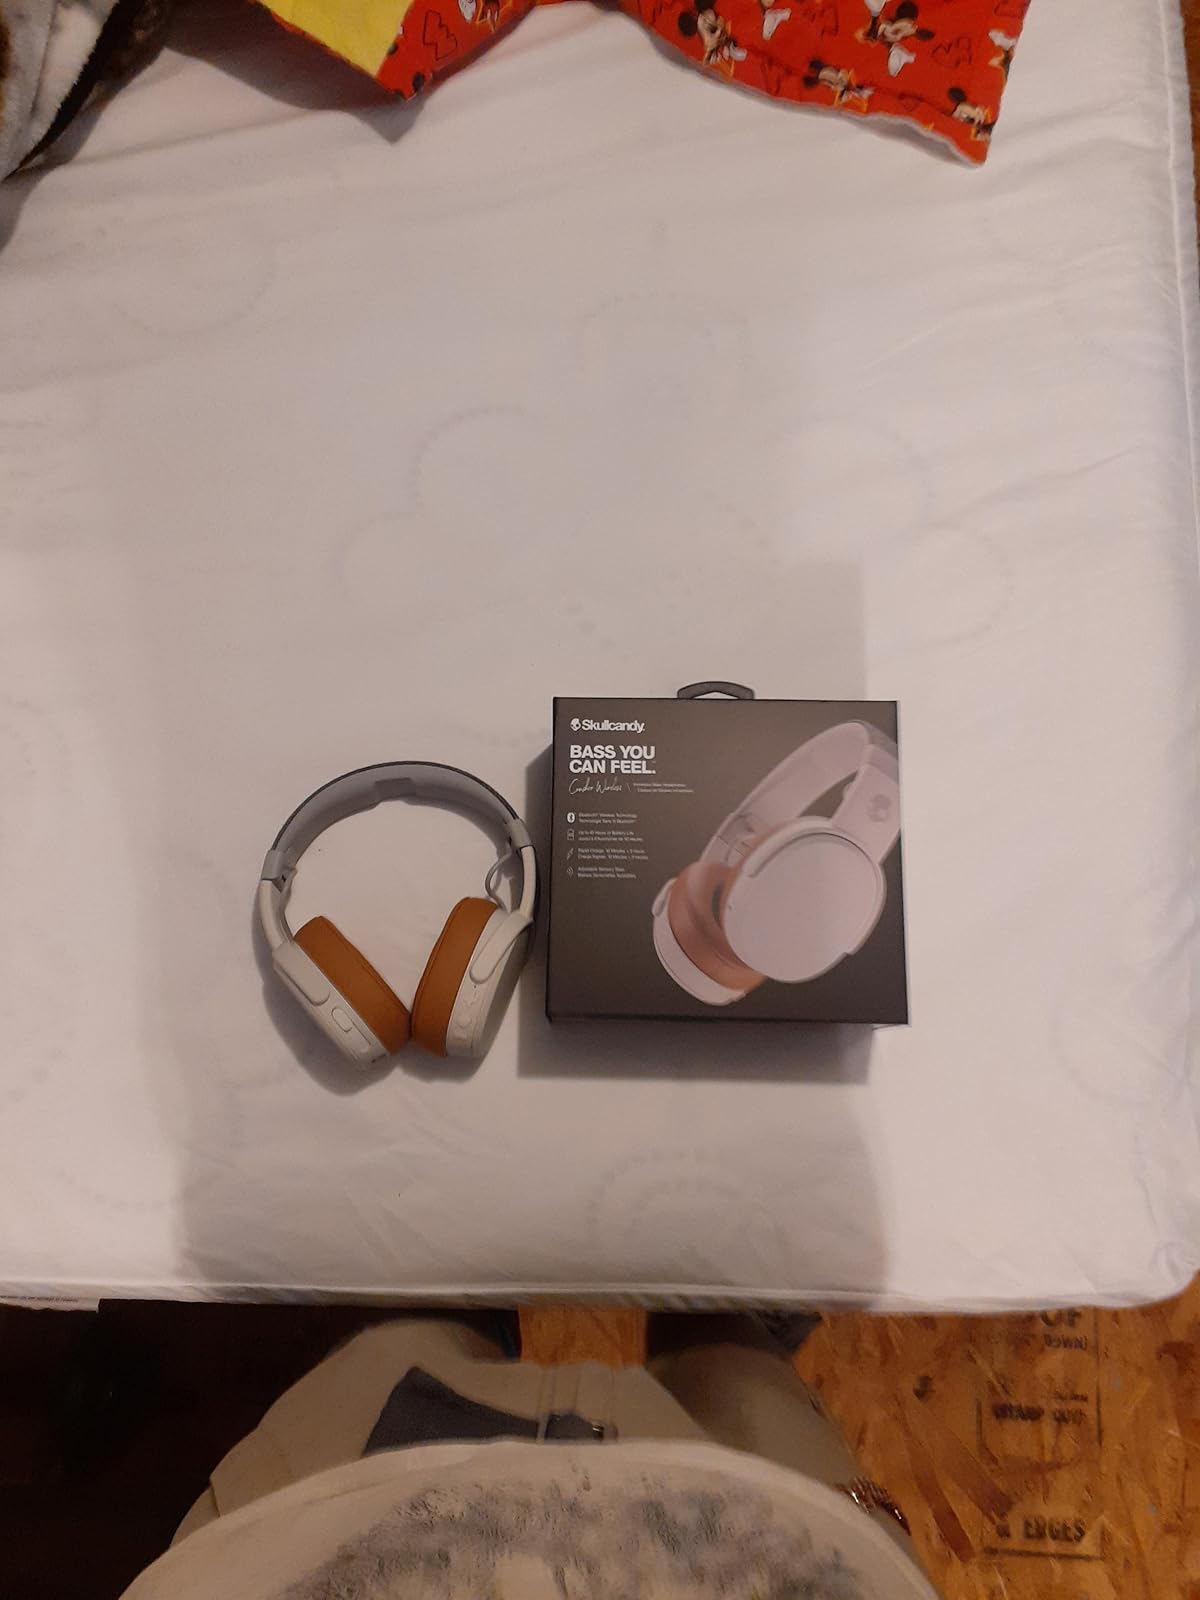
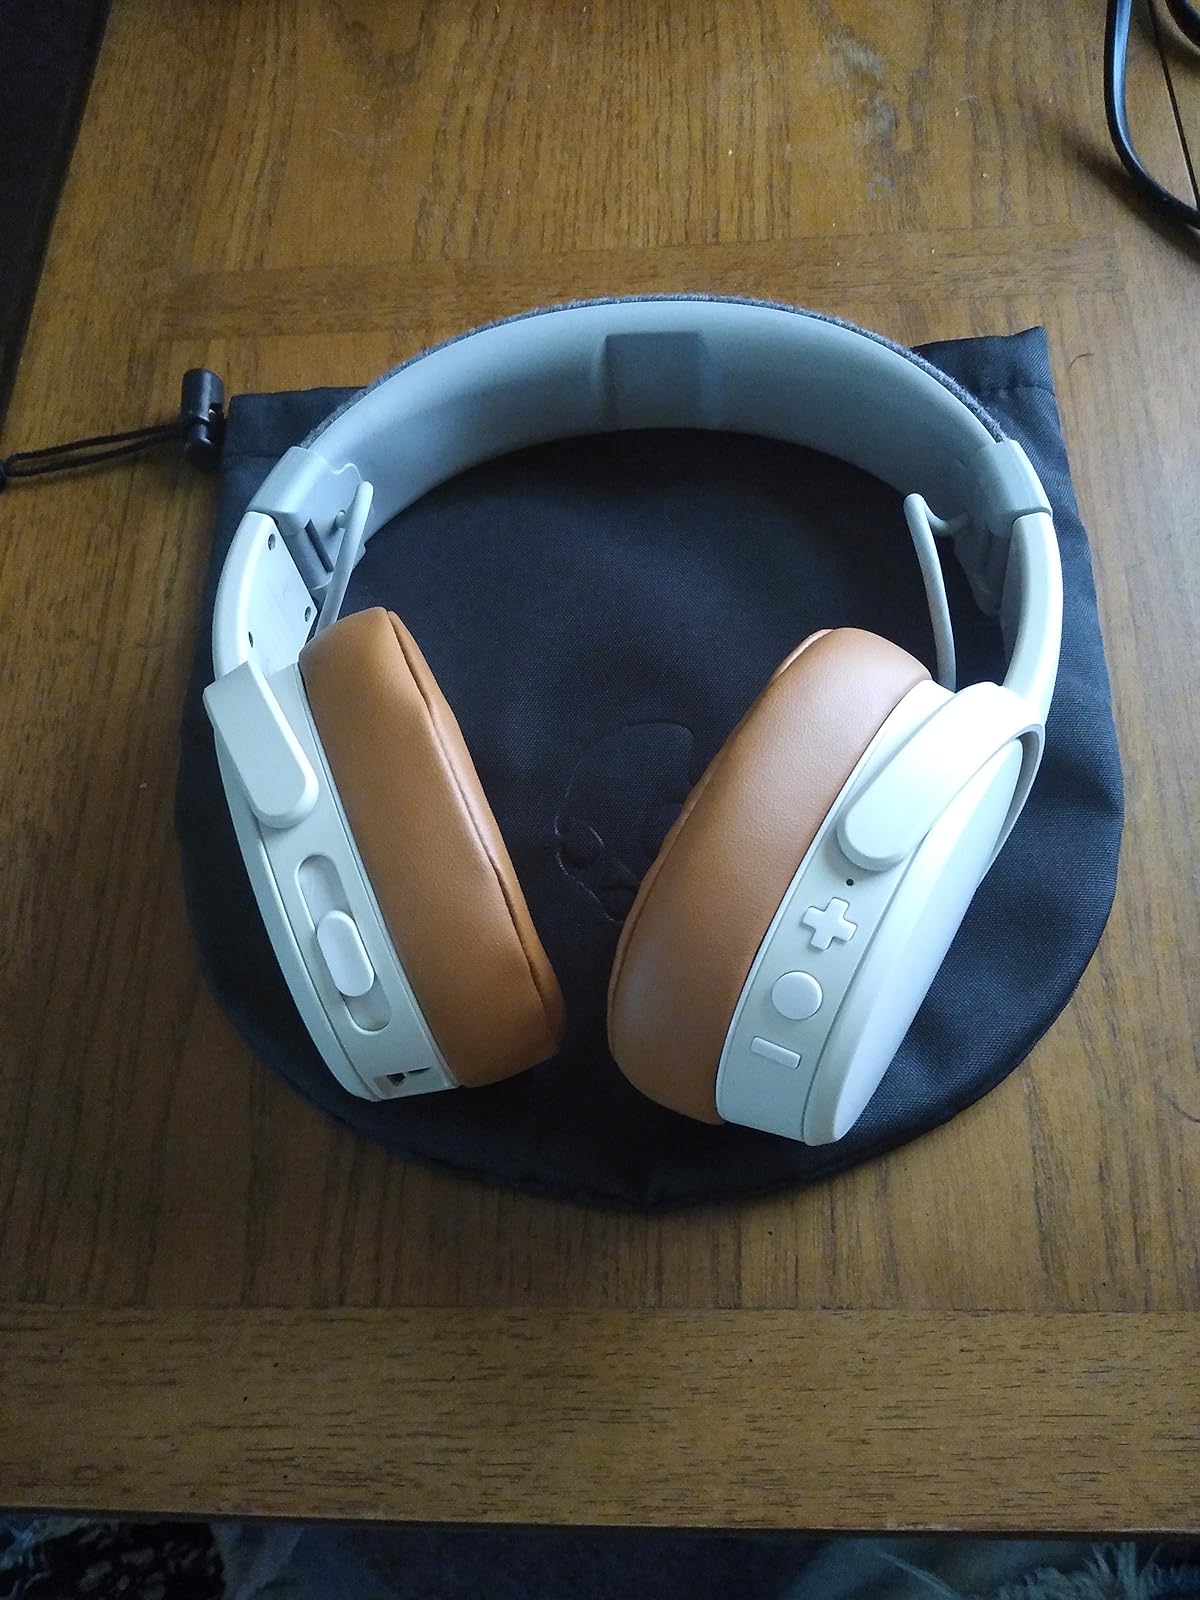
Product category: headphones
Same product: yes